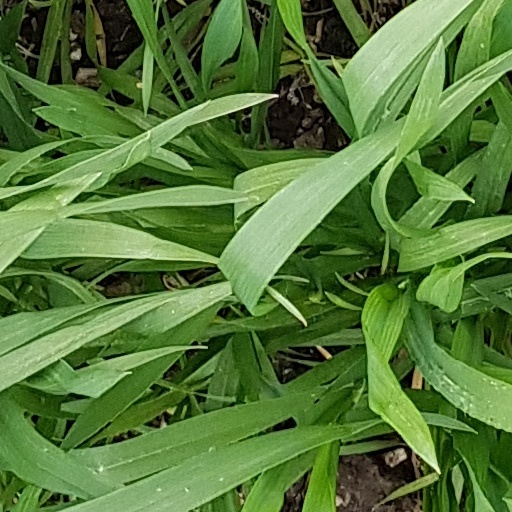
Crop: wheat